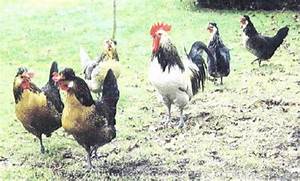
Label: gallina